Brasília

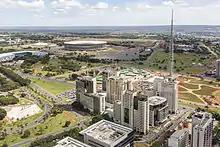
South Hotel Sector

Brasília does not have a mayor or councillors, because article 32 of the Constitution of Brazil expressly prohibits the Federal District being divided into municipalities.